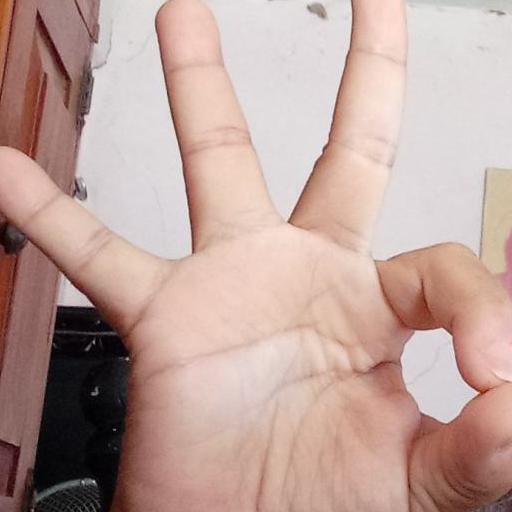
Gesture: ok